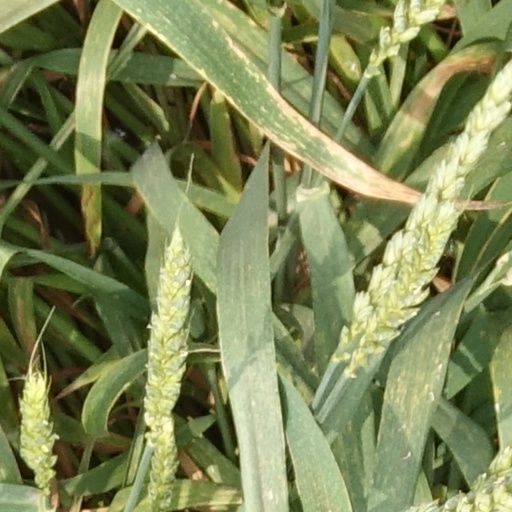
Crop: wheat